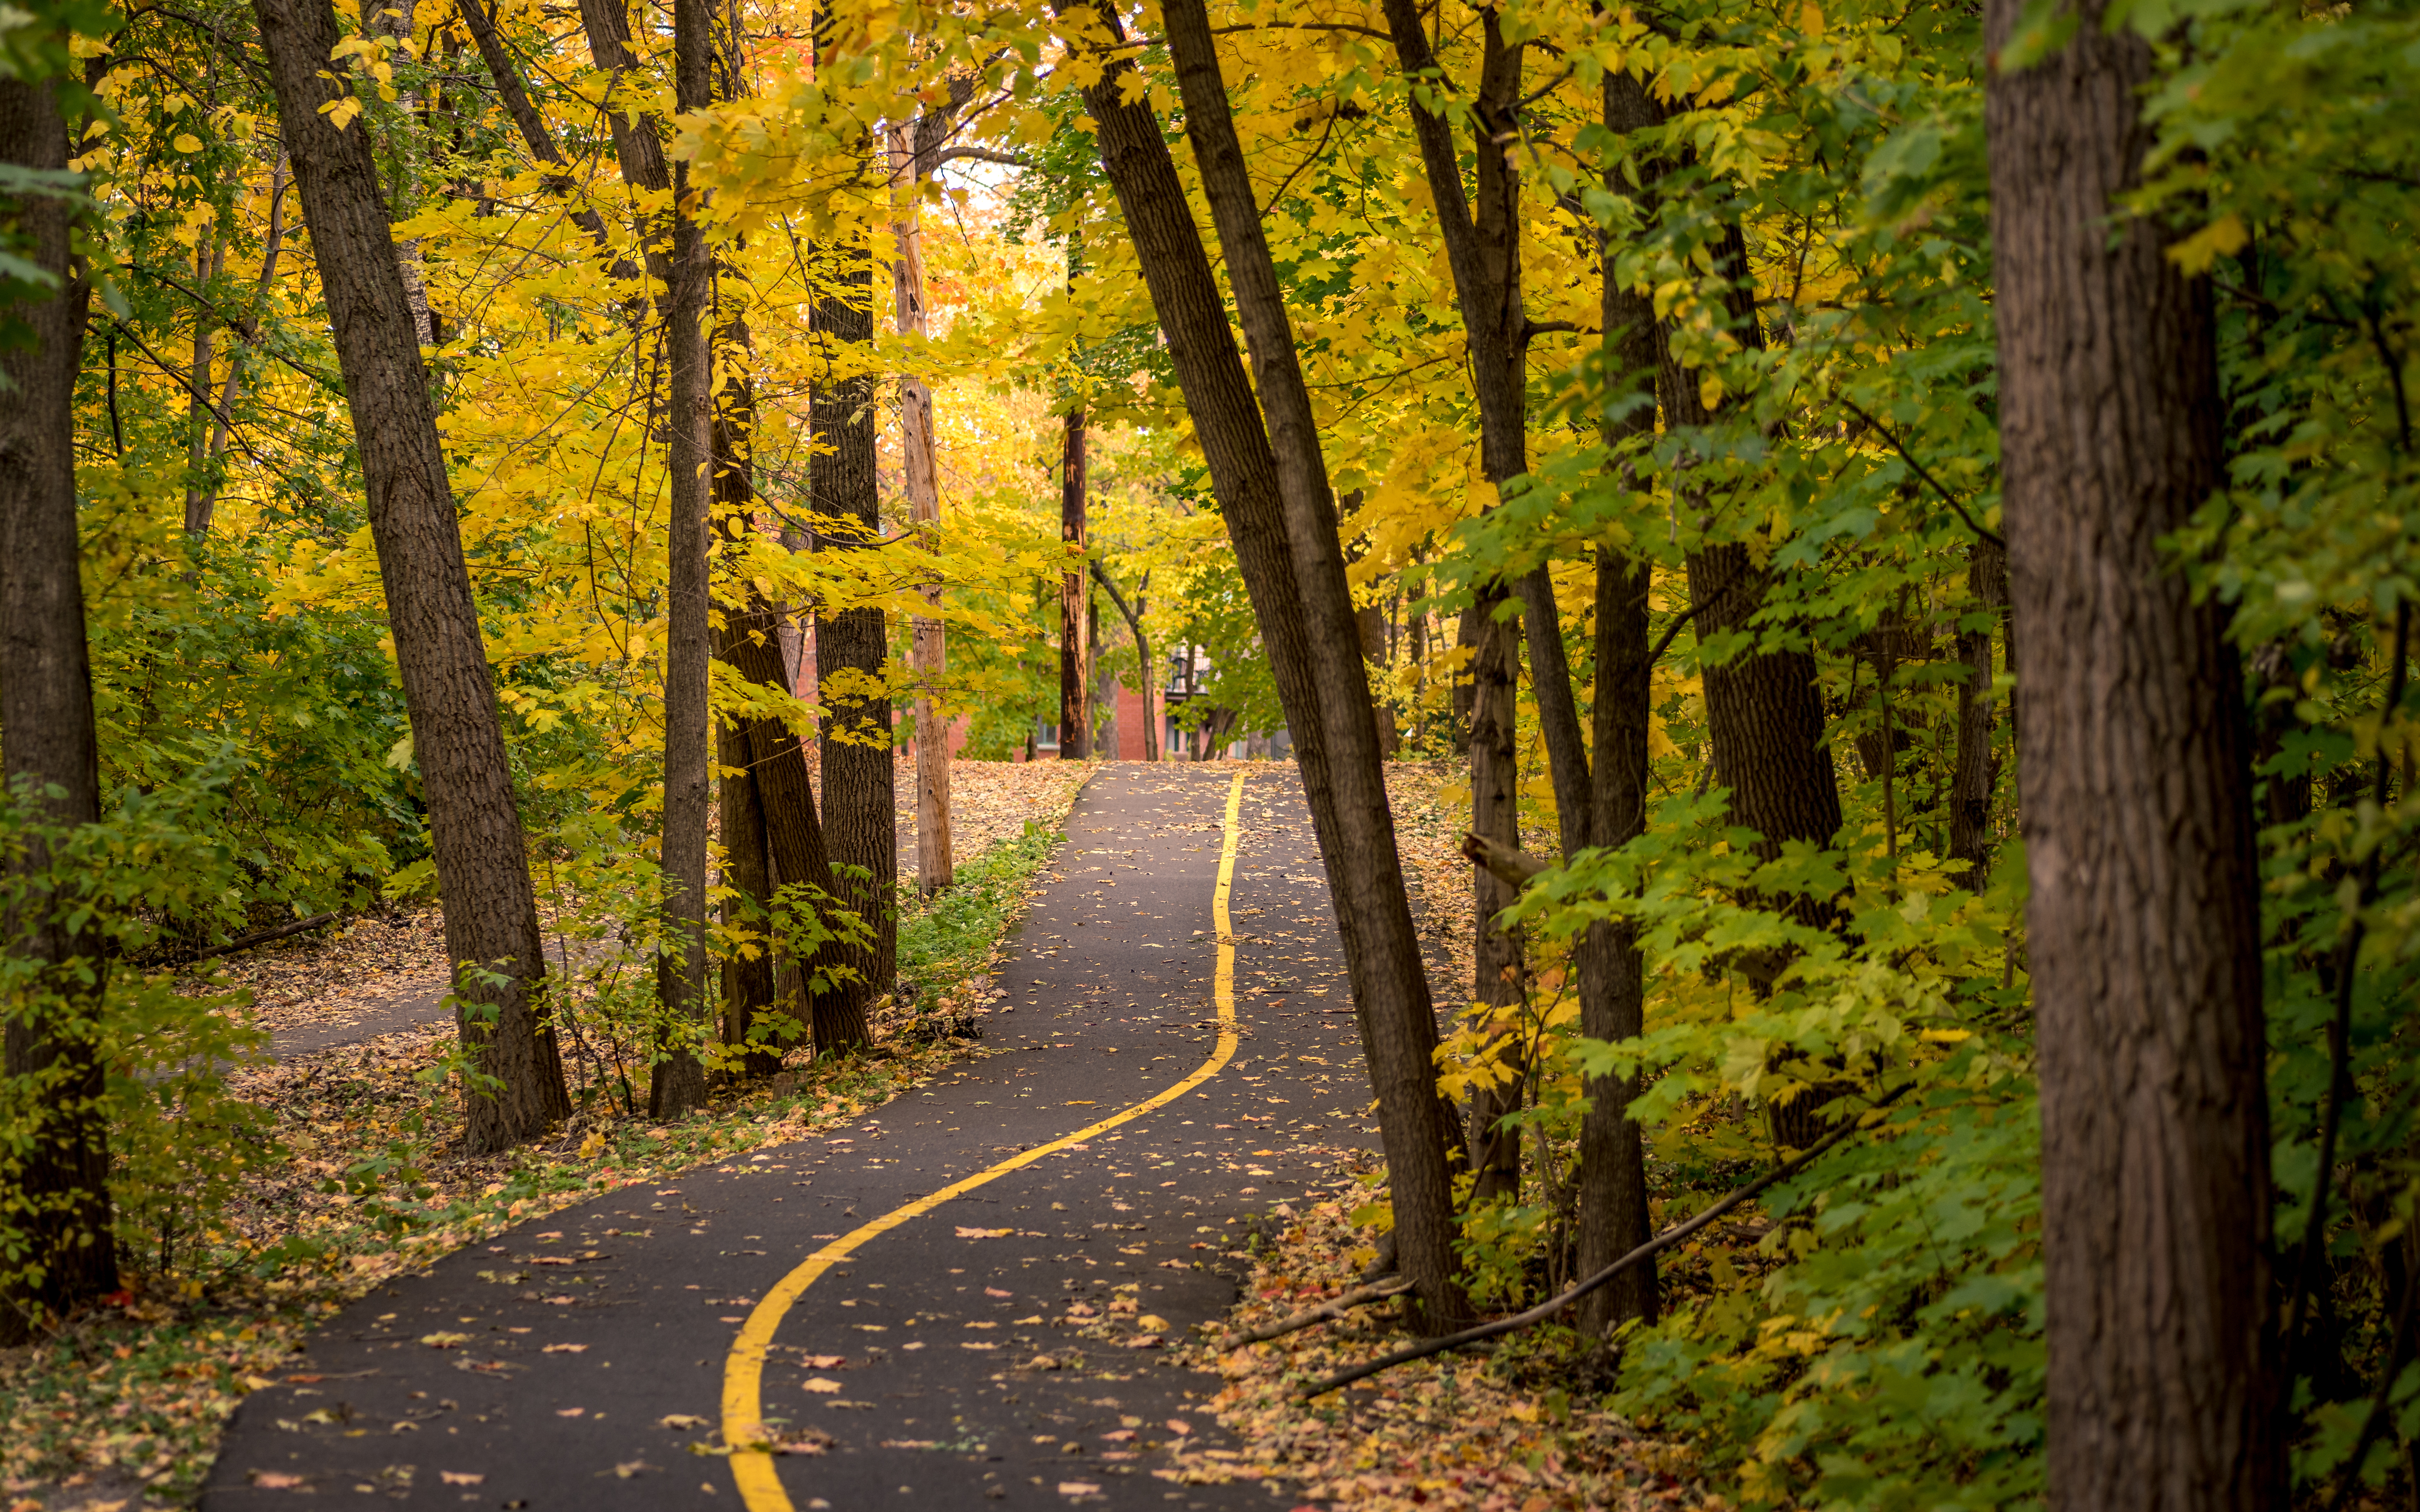
forest, bike, lane, fall, tree, natural landscape, nature, leaf, natural environment, road, yellow, deciduous, autumn, woody plant, biome, light, temperate broadleaf and mixed forest, sunlight, woodland, plant, old growth forest, wilderness, Northern hardwood forest, sky, morning, infrastructure, wood, thoroughfare, path, road surface, trunk, asphalt, branch, landscape, trail, grove, grass, temperate coniferous forest, state park, national park, street, nonbuilding structure, evening, plant stem, jungle